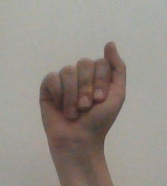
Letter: saad